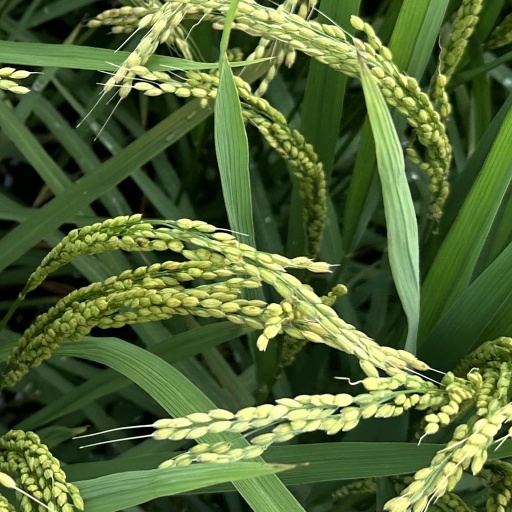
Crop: rice